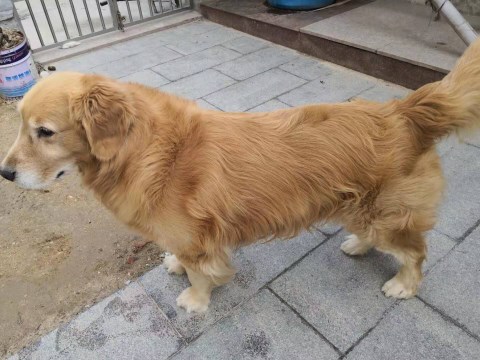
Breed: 5355-n000126-golden_retriever